U2 Tower

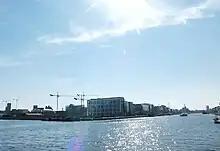
The construction site at Britain Quay, June 2009

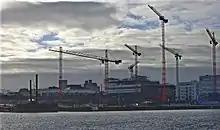
Site being cleared for construction in February 2008

The Dublin Docklands Development Authority (DDDA) was established in 1997 to regenerate the brownfield sites and underused warehouses in the Docklands at the mouth of the River Liffey in Dublin. In 2000, the DDDA proposed a landmark tower for the Britain Quay site. The involvement of U2 was part of a deal in 2001 when the DDDA had acquired by compulsory purchase the site of U2's previous studio on Hanover Quay. In October 2002, the DDDA announced an architectural design competition for the tower, initially to be 60 metres tall, which would house apartments and a penthouse recording studio for U2. 530 entries were received from around the world by the closing date in February 2003. The judging panel was not revealed till after the winner was announced. It included the president of the Royal Hibernian Academy, the chairman and two other members of the DDDA, Dublin's City Architect, and Adam Clayton of U2.